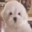
Label: dog